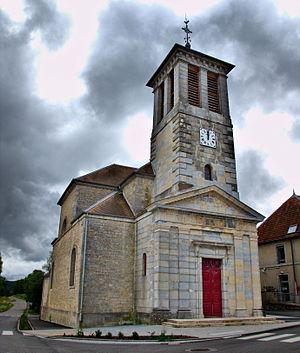
Inscrit aux monuments historiques sous le numéro PA00101671
L’église Saint-Sébastien de Mérey-sous-Montrond est une église située à Mérey-sous-Montrond dans le département français du Doubs.
Cet article recense les monuments historiques du Doubs, à l'exclusion de ceux de Besançon et Montbéliard qui font l'objet de deux articles séparés.
Mérey-sous-Montrond est une commune française située dans le département du Doubs en région Bourgogne-Franche-Comté. Les habitants se nomment les Mérymontois et Mérymontoises.